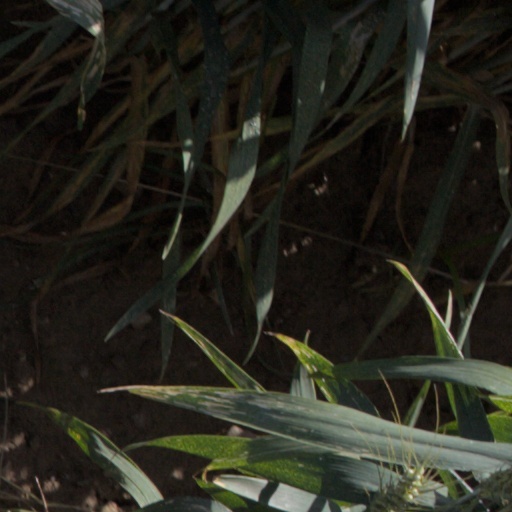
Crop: wheat